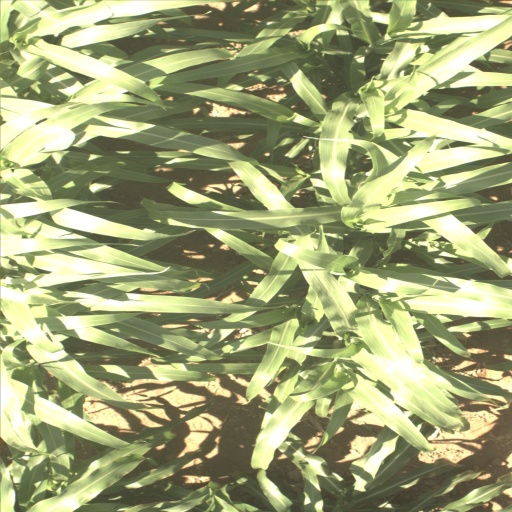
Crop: sorghum